Academy Transformation Trust

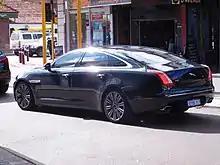
An XJ Premium Luxury Jaguar car in 2015. Cleland hired a V6 model of this car with taxpayers' money

By May 2016 the trust's membership had grown to 21 schools. At this time, the trust had warned over 100 of its schools' staff that they might lose their jobs or be made to reapply with a lower salary as a result of spending cuts. Trade union Unison claimed that the trust was trying to save £500,000 and also criticised CEO Ian Cleland's high salary of at least £180,000. A Channel 4 and "Observer" investigation later found in July that the trust had used £3,000 of taxpayers' money for Cleland's hire car and also £3,000 for "first-class rail travel and meals at top restaurants", despite Cleland having stated during May's spending cuts that the trust was suffering from "significant financial challenges". A trust spokesman defended Cleland, stating that his car was part of "his remuneration package. Ian's role requires significant, regular travel throughout the regions where our academies are based, hence the maintenance costs". The money spent on restaurants was also claimed to be for staff and teacher events.